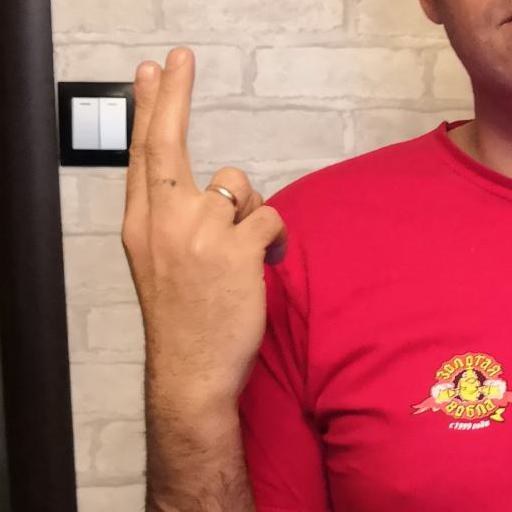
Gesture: two_up_inverted